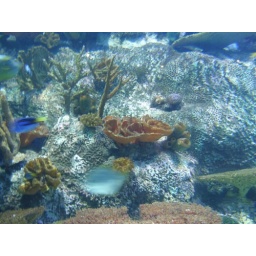
At melb aquarium. Lots of shades of blue and green with the overall blueish tone. Orange coral in center and center bottom.